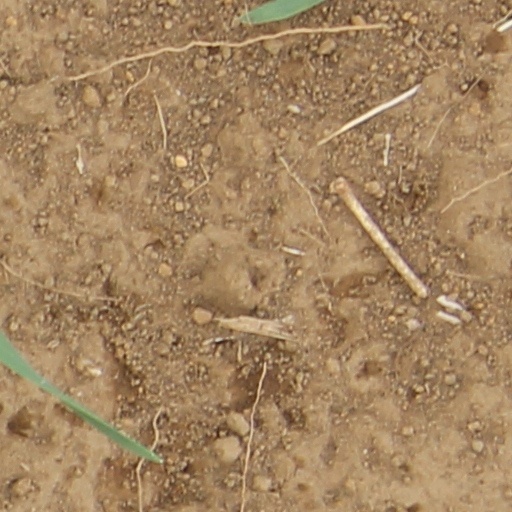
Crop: wheat